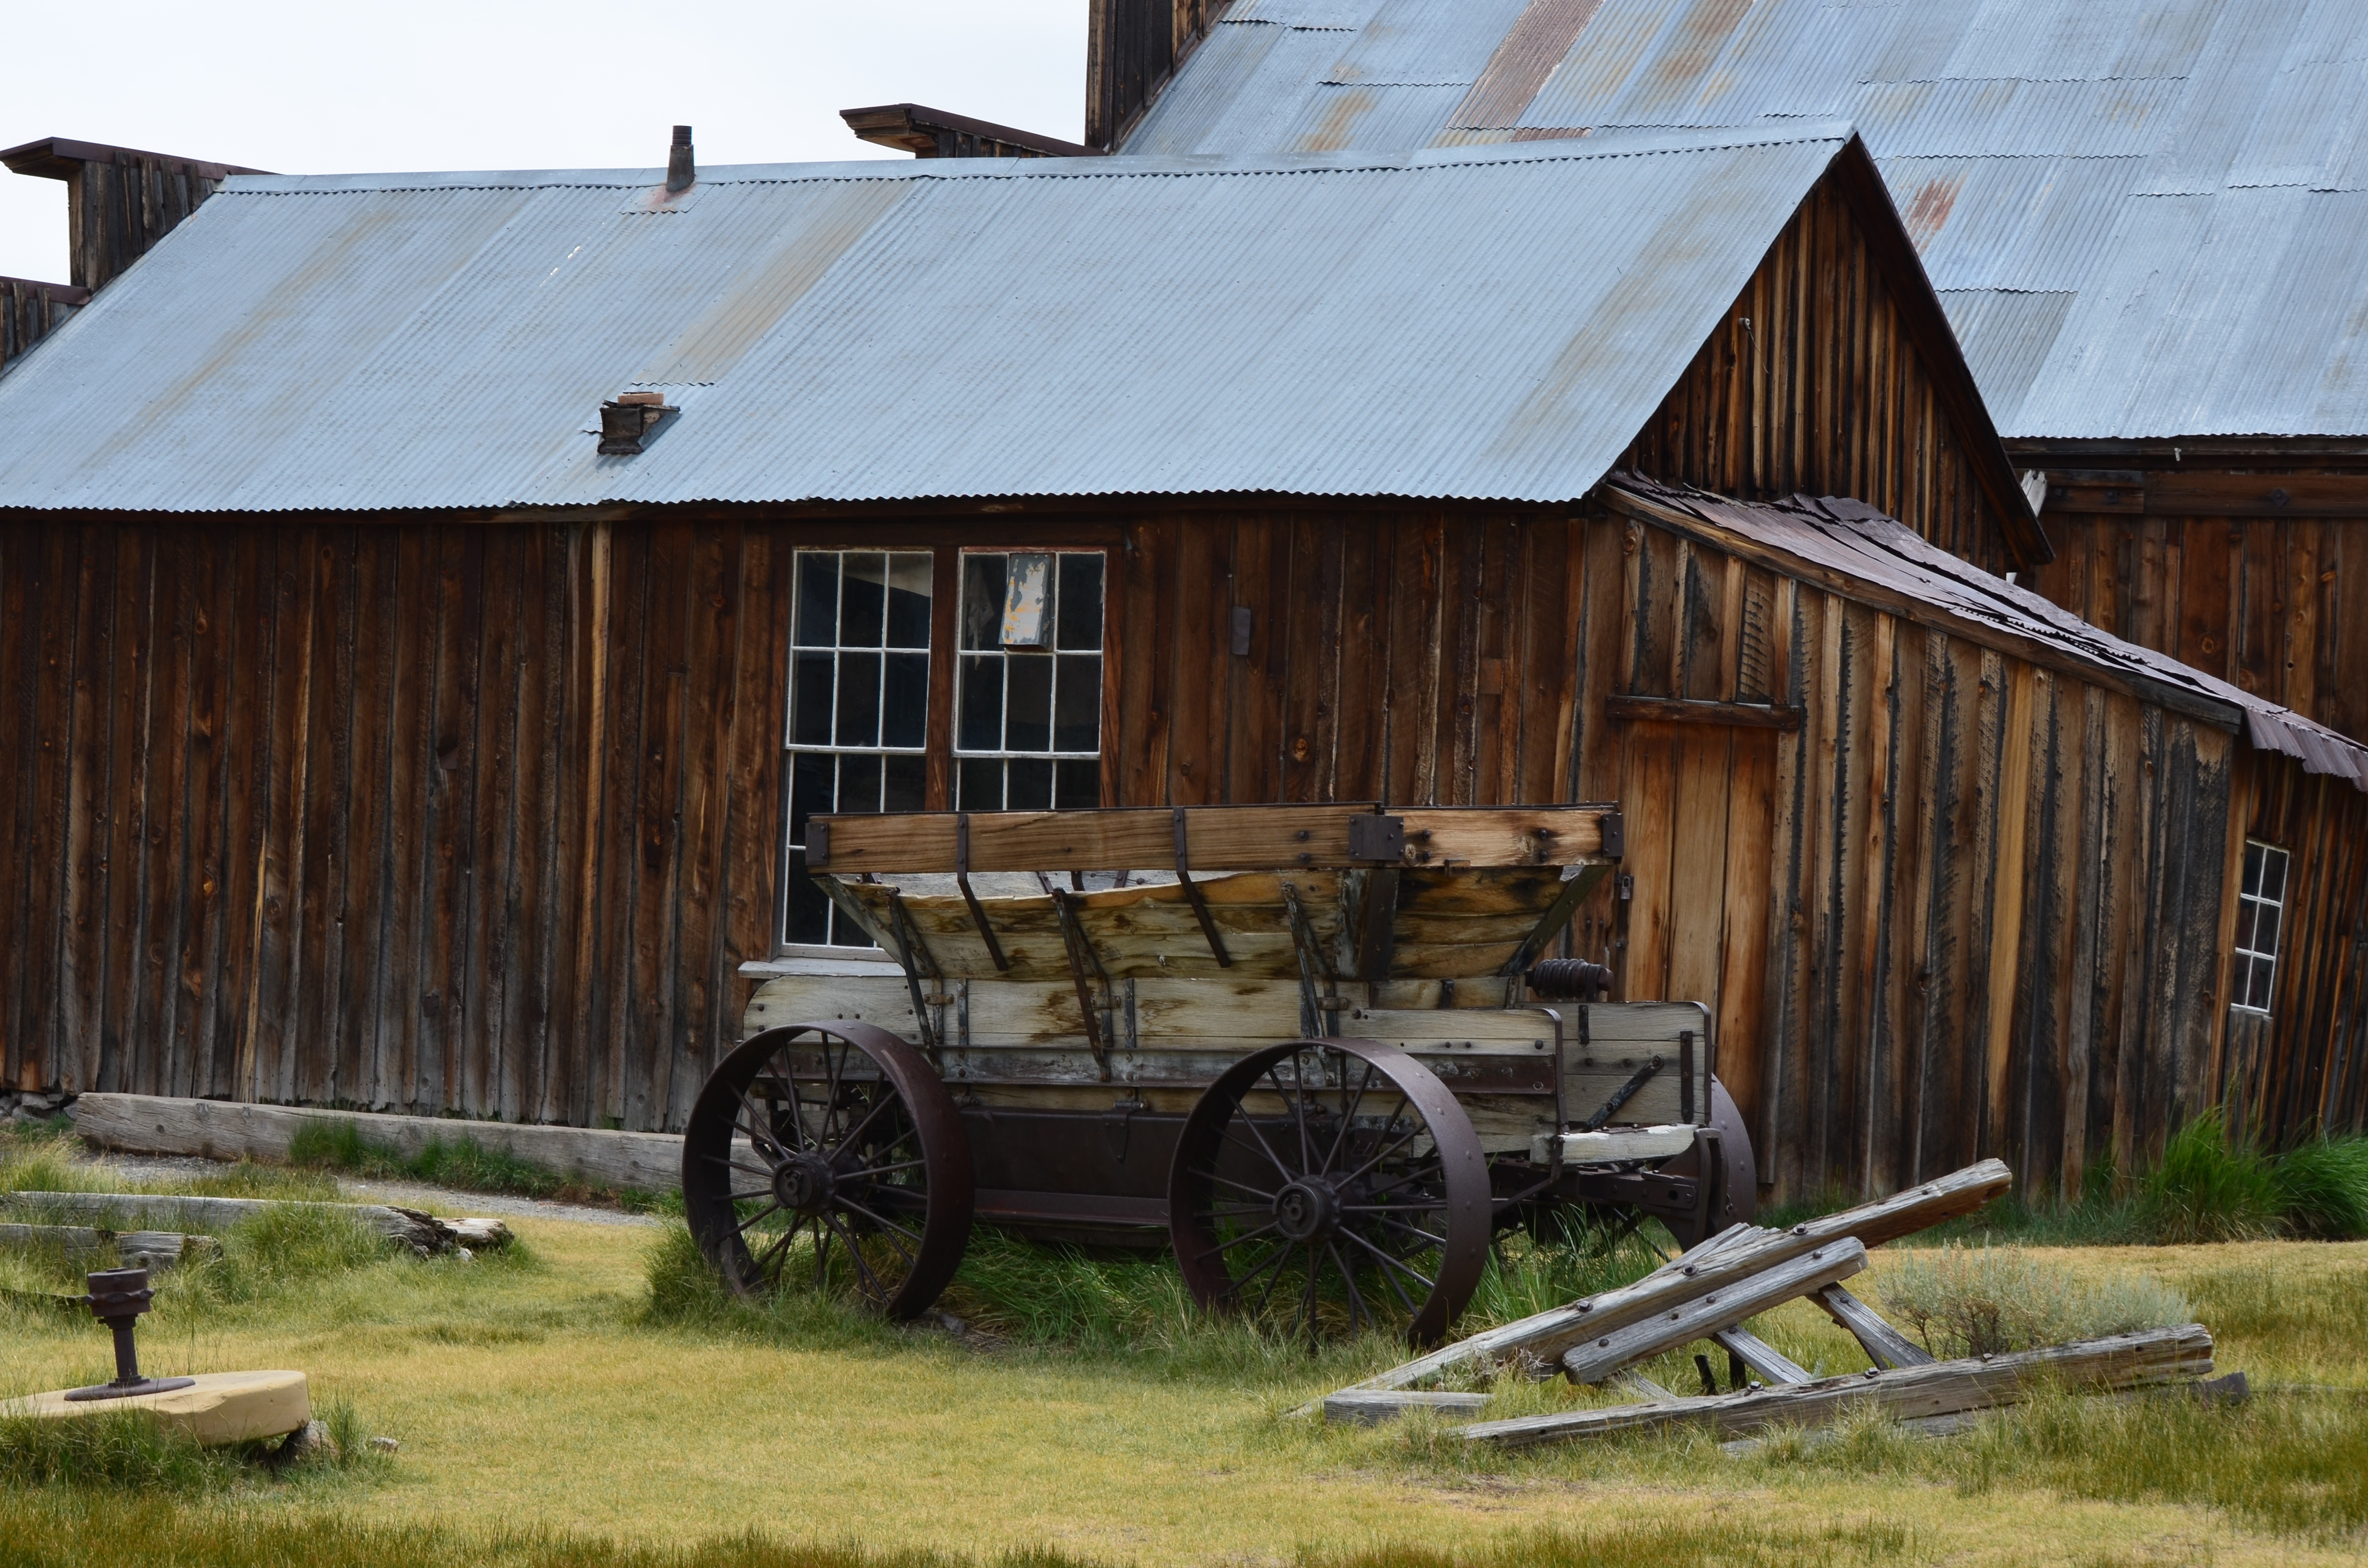
farm, wagon, house, building, barn, home, shed, rustic, hut, shack, cottage, historic, ghost town, log cabin, rural area, bodie